Nick Fuentes

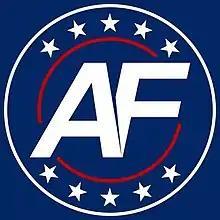
Logo of "America First with Nicholas J. Fuentes"

On December 18, 2024, at 11:30 P.M. (CST), a man armed with a pistol and a crossbow showed up at Fuentes' home in Berwyn, Illinois. The man, identified as 24-year-old John Lyons of Westchester, was suspected of killing a mother and her two adult children in Mahomet earlier in the day. After police arrived, Lyons fled, forcing his way into Fuentes' neighbor's residence, where he killed two dogs. Lyons then fled into a backyard, where he refused police commands and exchanged gunfire with them before being fatally shot. Fuentes made a statement on his X account, writing, "Last night an armed killer made an attempt on my life at my home, which was recently doxed on this platform". He also wrote, "The gunman carried a pistol, crossbow, and incendiary devices. I believe he intended to kill me. He is now dead. I am okay!"